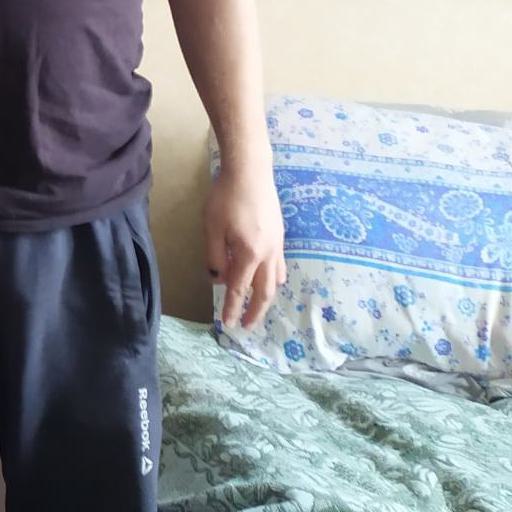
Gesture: no_gesture